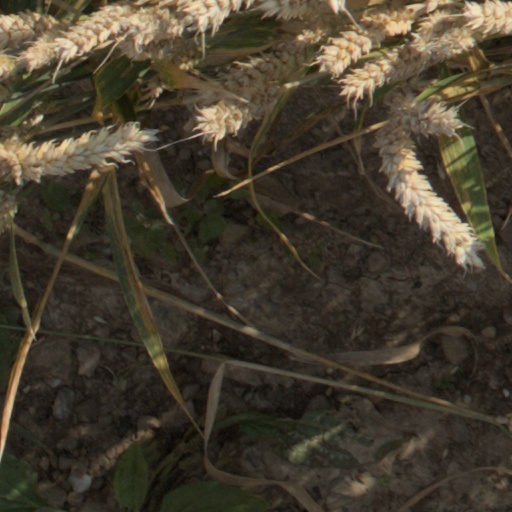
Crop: wheat